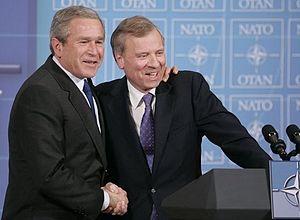
George Walker Bush /d͡ʒɔɹd͡ʒ wɔkɚ bʊʃ/, né le 6 juillet 1946 à New Haven, fils de George H. W. Bush et de sa femme, née Barbara Pierce, est un homme d'État américain, 43ᵉ président des États-Unis, en fonction du 20 janvier 2001 au 20 janvier 2009.